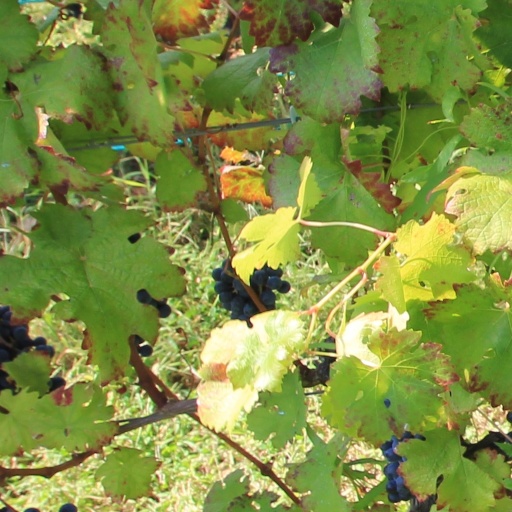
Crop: grape